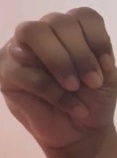
ASL sign: M